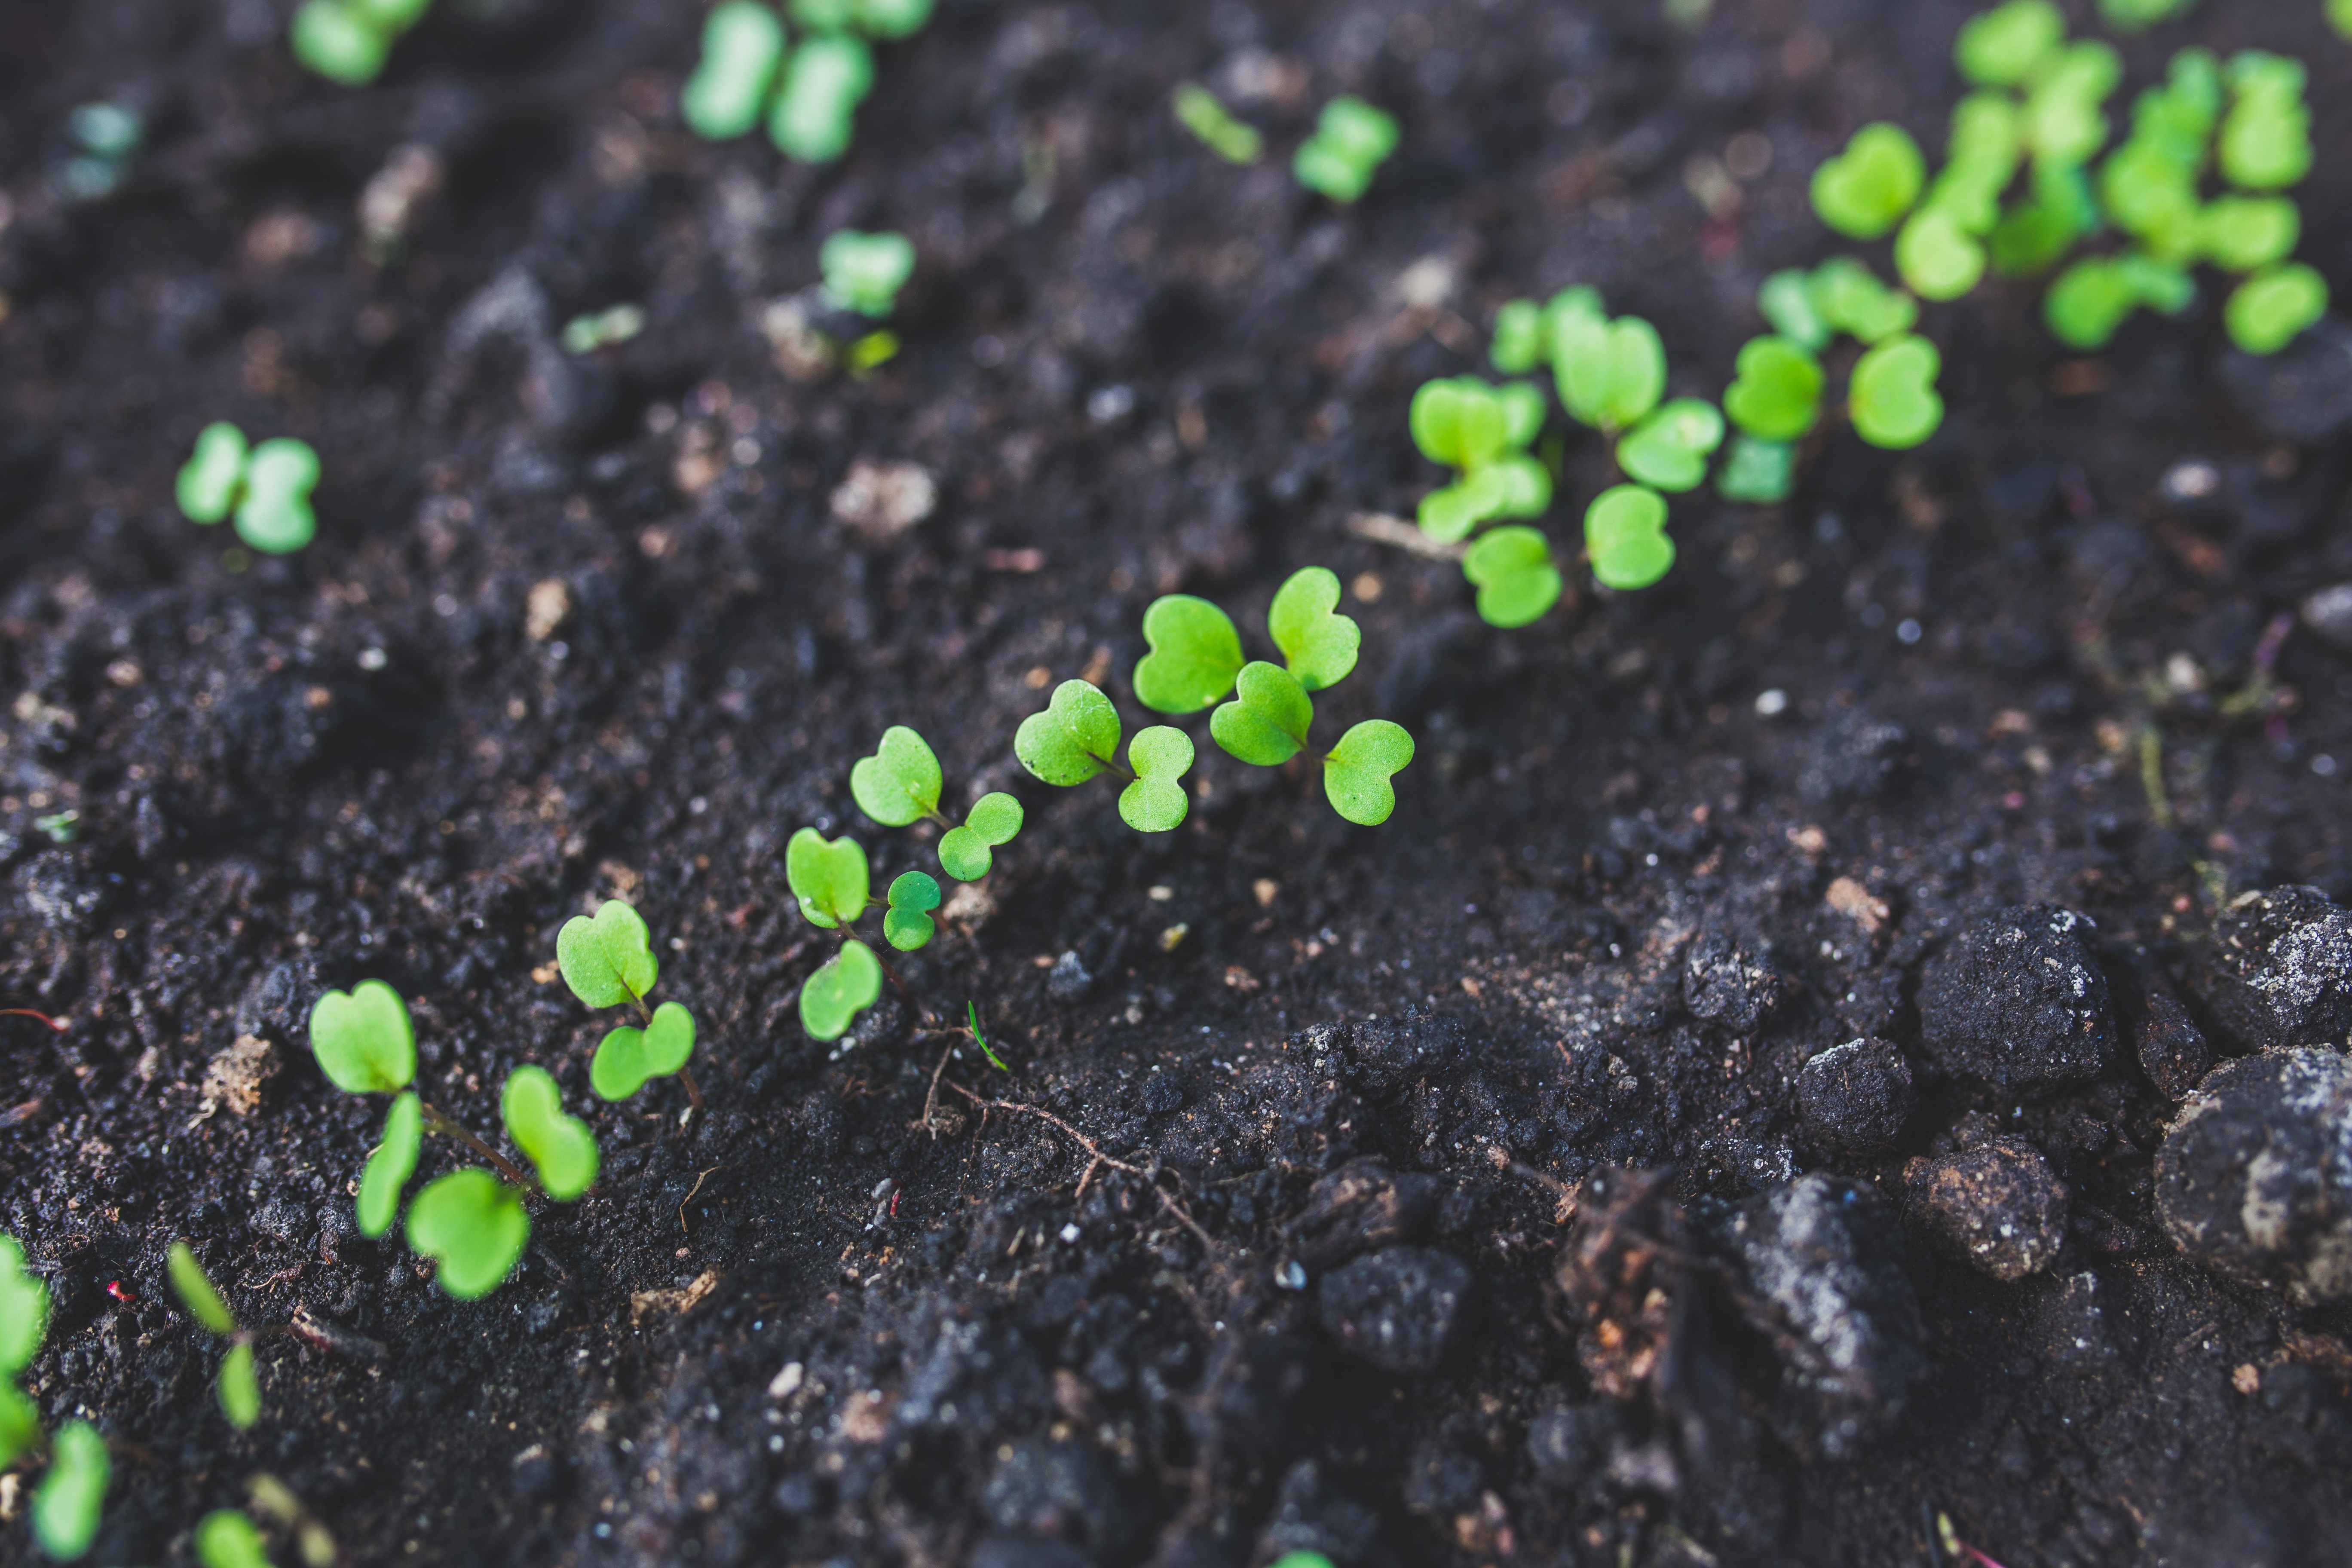
nature, grass, plant, leaf, flower, young, food, green, produce, vegetable, soil, garden, healthy, flora, health, plants, eco, ecology, cultivation, close up, sprouting, sapling, macro photography, seedlings, leaflet, germination, arugula